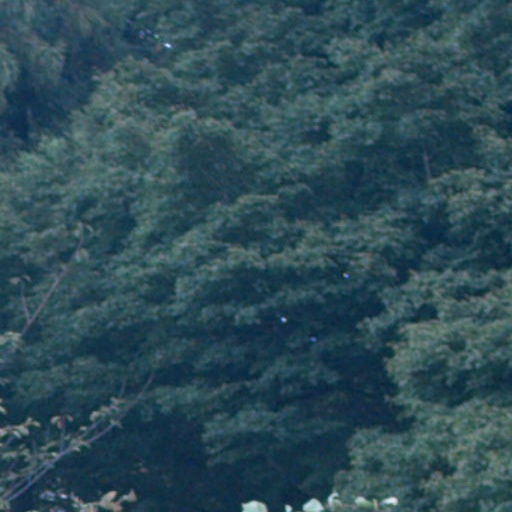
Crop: cassava